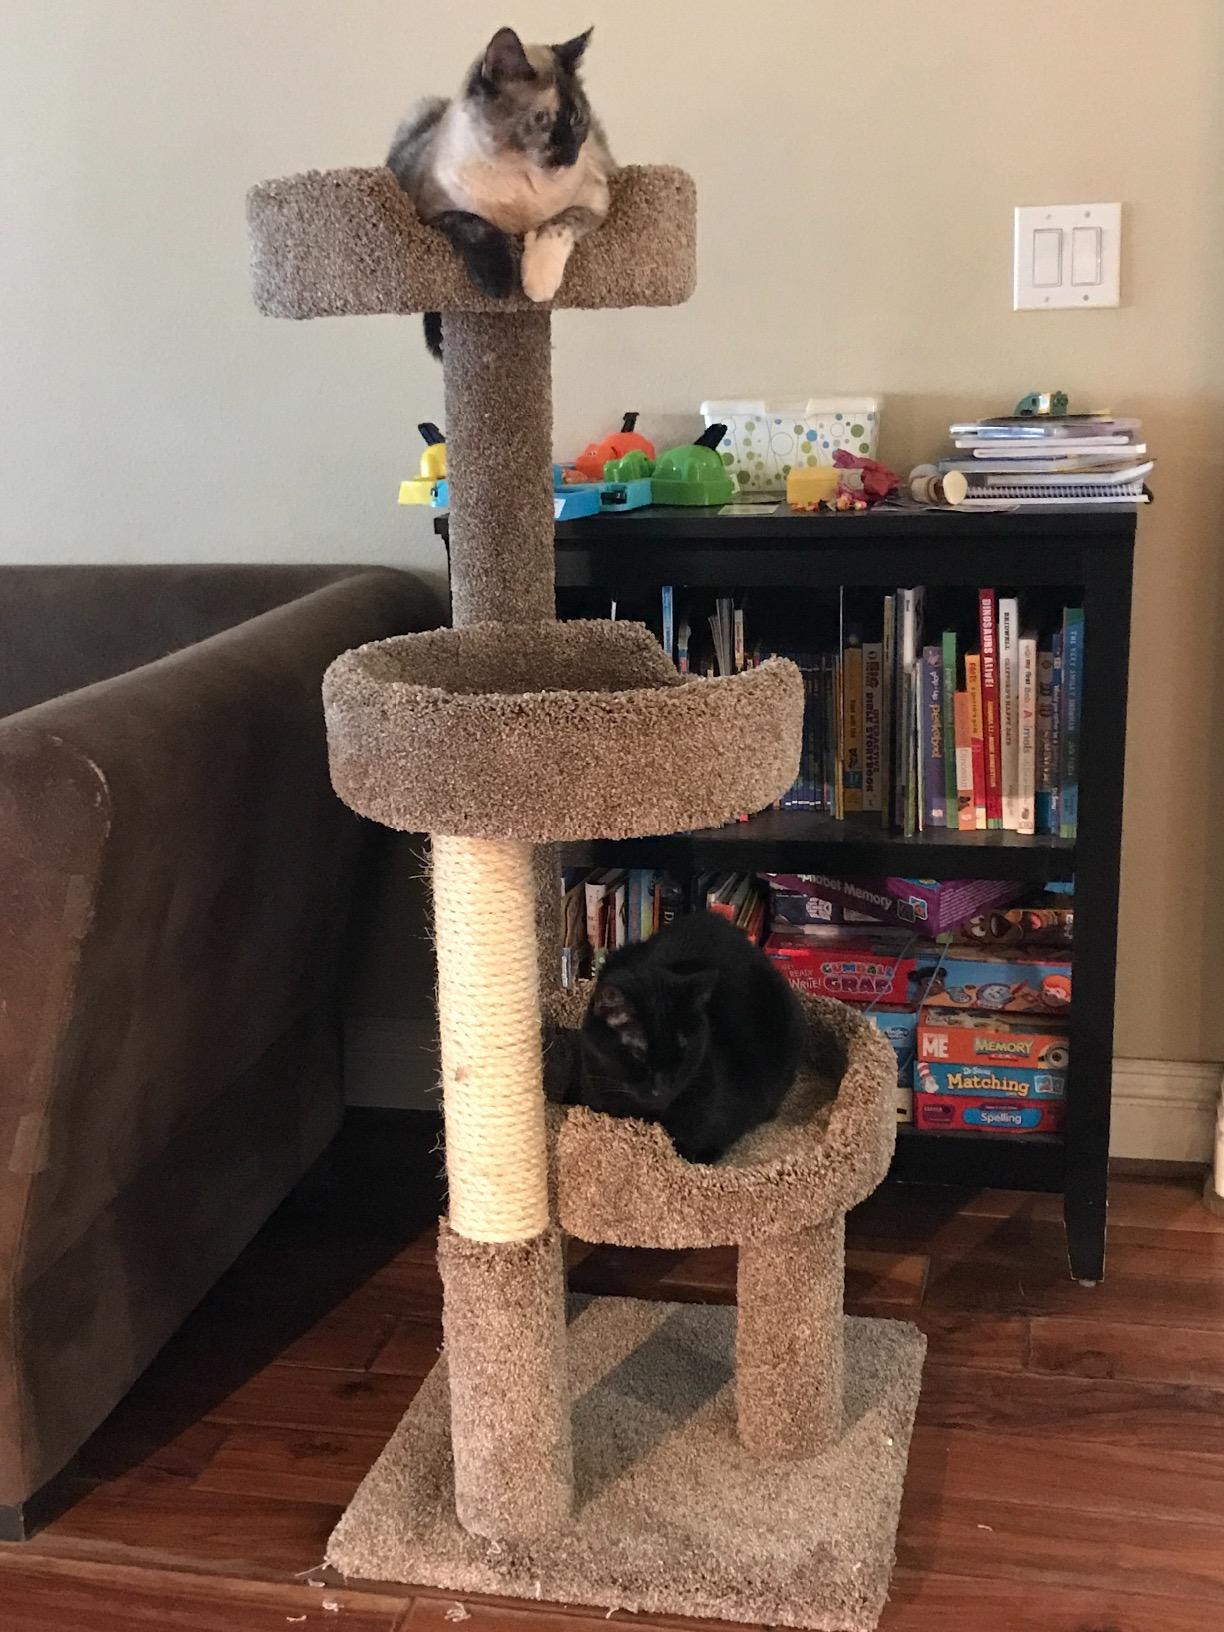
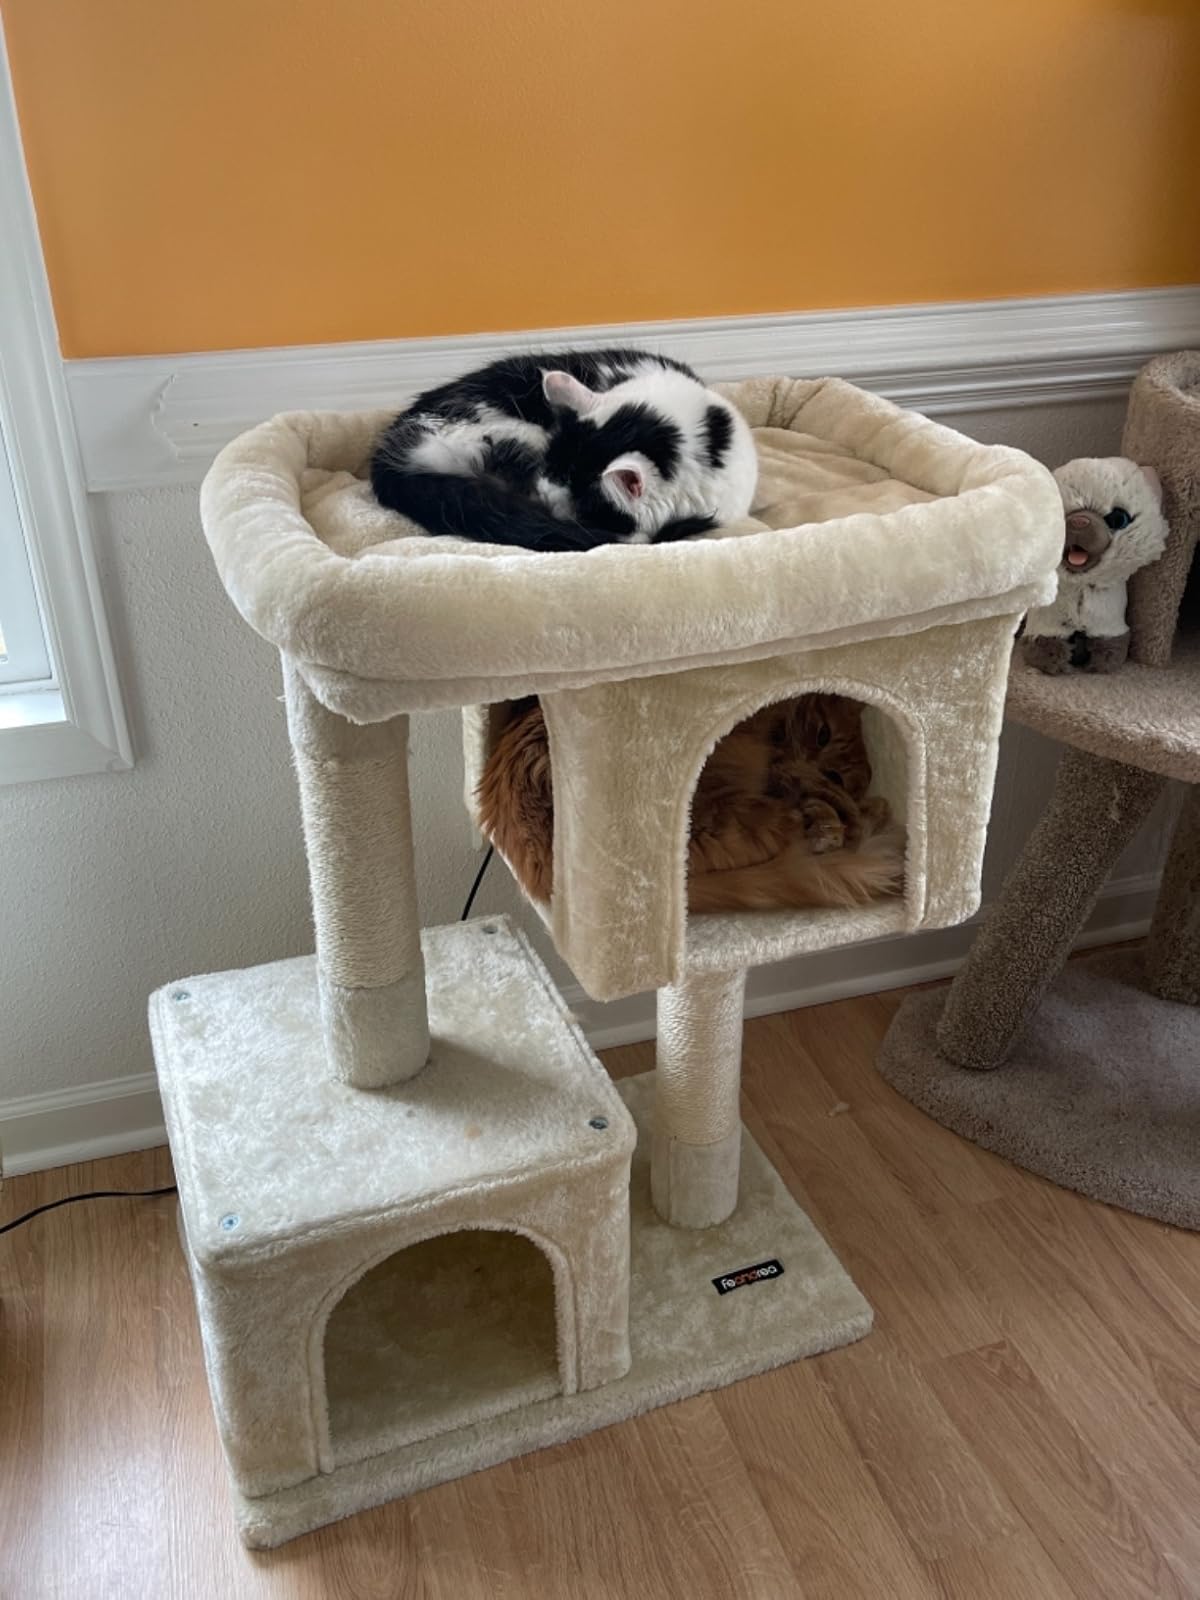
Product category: items_cat tree
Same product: no